Di Yunge

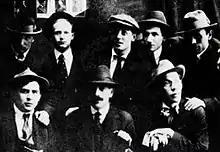
Members of "Di Yunge". Seated, left to right: Menakhem Bereisho, Abraham Reisen, Moyshe Leyb Halpern. Standing: A. M. Dillon, H. Leivick, Zishe Landau, Reuben Iceland, Isaac Raboy.

Di Yunge was the first major literary movement of Yiddish poetry in America. During the early 20th century, their work emphasized romanticism, individualism, subjectivism, and free and indirect expression.